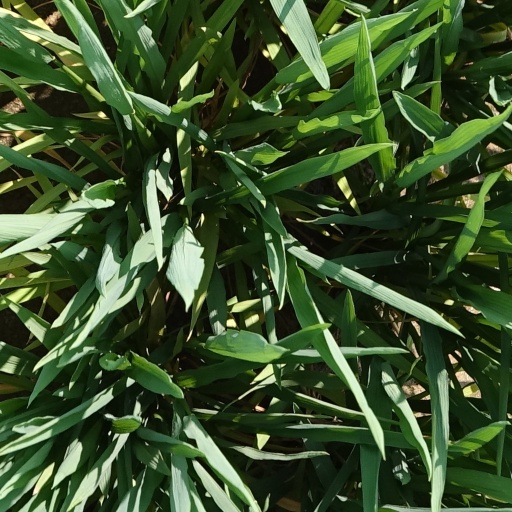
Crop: rice